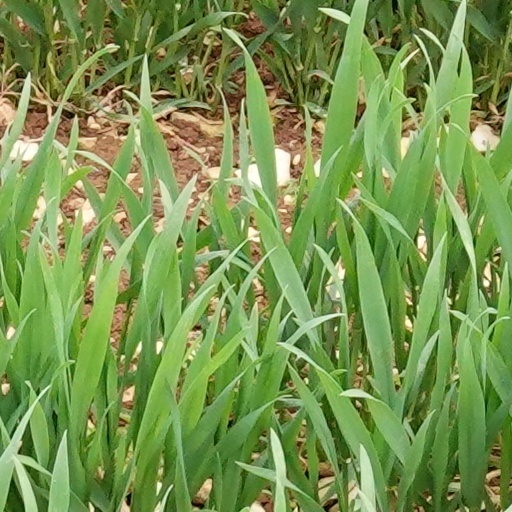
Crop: wheat